Maurin of the Moors

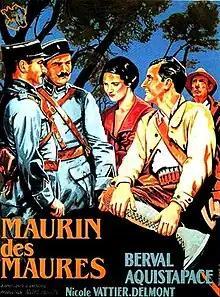

Maurin of the Moors (French: Maurin des Maures) is a 1932 French comedy film directed by André Hugon and starring Antonin Berval, Jean Aquistapace and Nicole Vattier. It is based on Jean Aicard's 1908 novel of the same name. It was followed by a sequel "The Illustrious Maurin" in 1933.